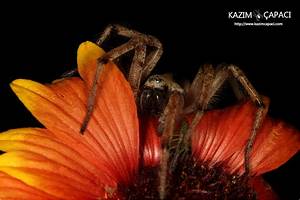
Label: ragno